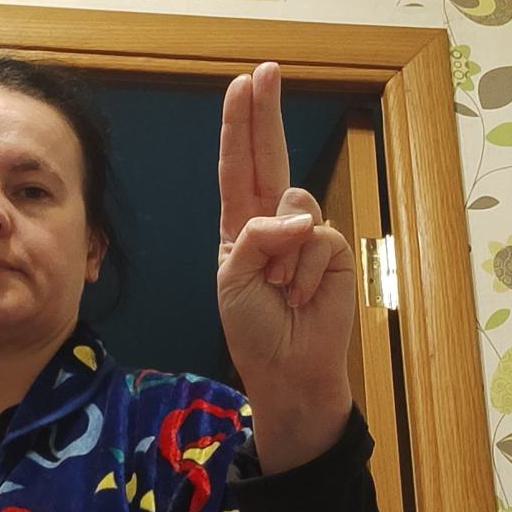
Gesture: two_up